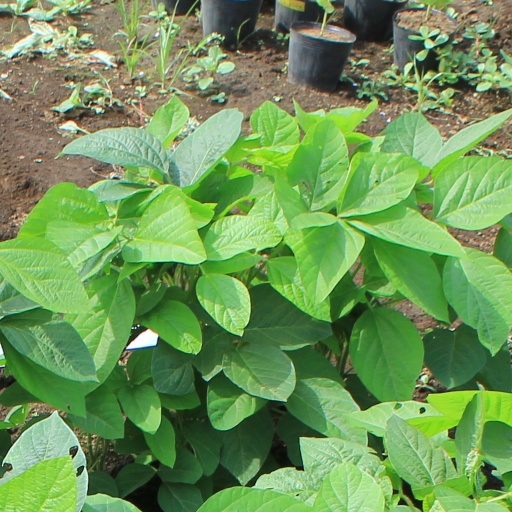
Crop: soybean